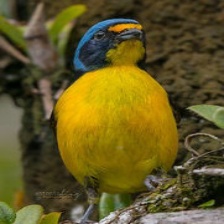
Species: ANTILLEAN EUPHONIA
Scientific name: EUPHONIA MUSICA